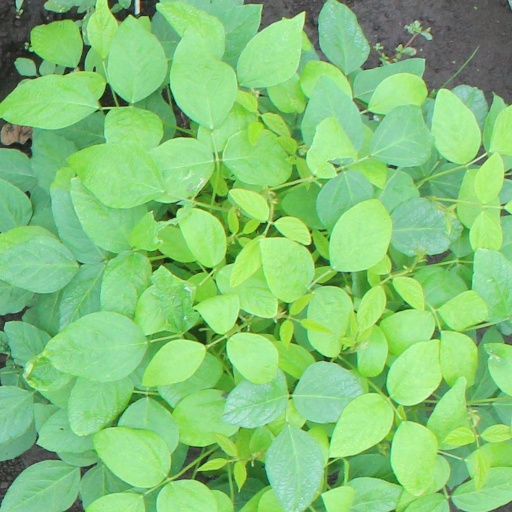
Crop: soybean